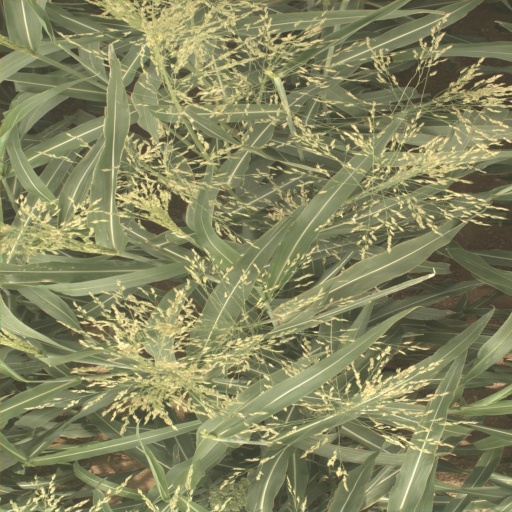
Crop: sorghum